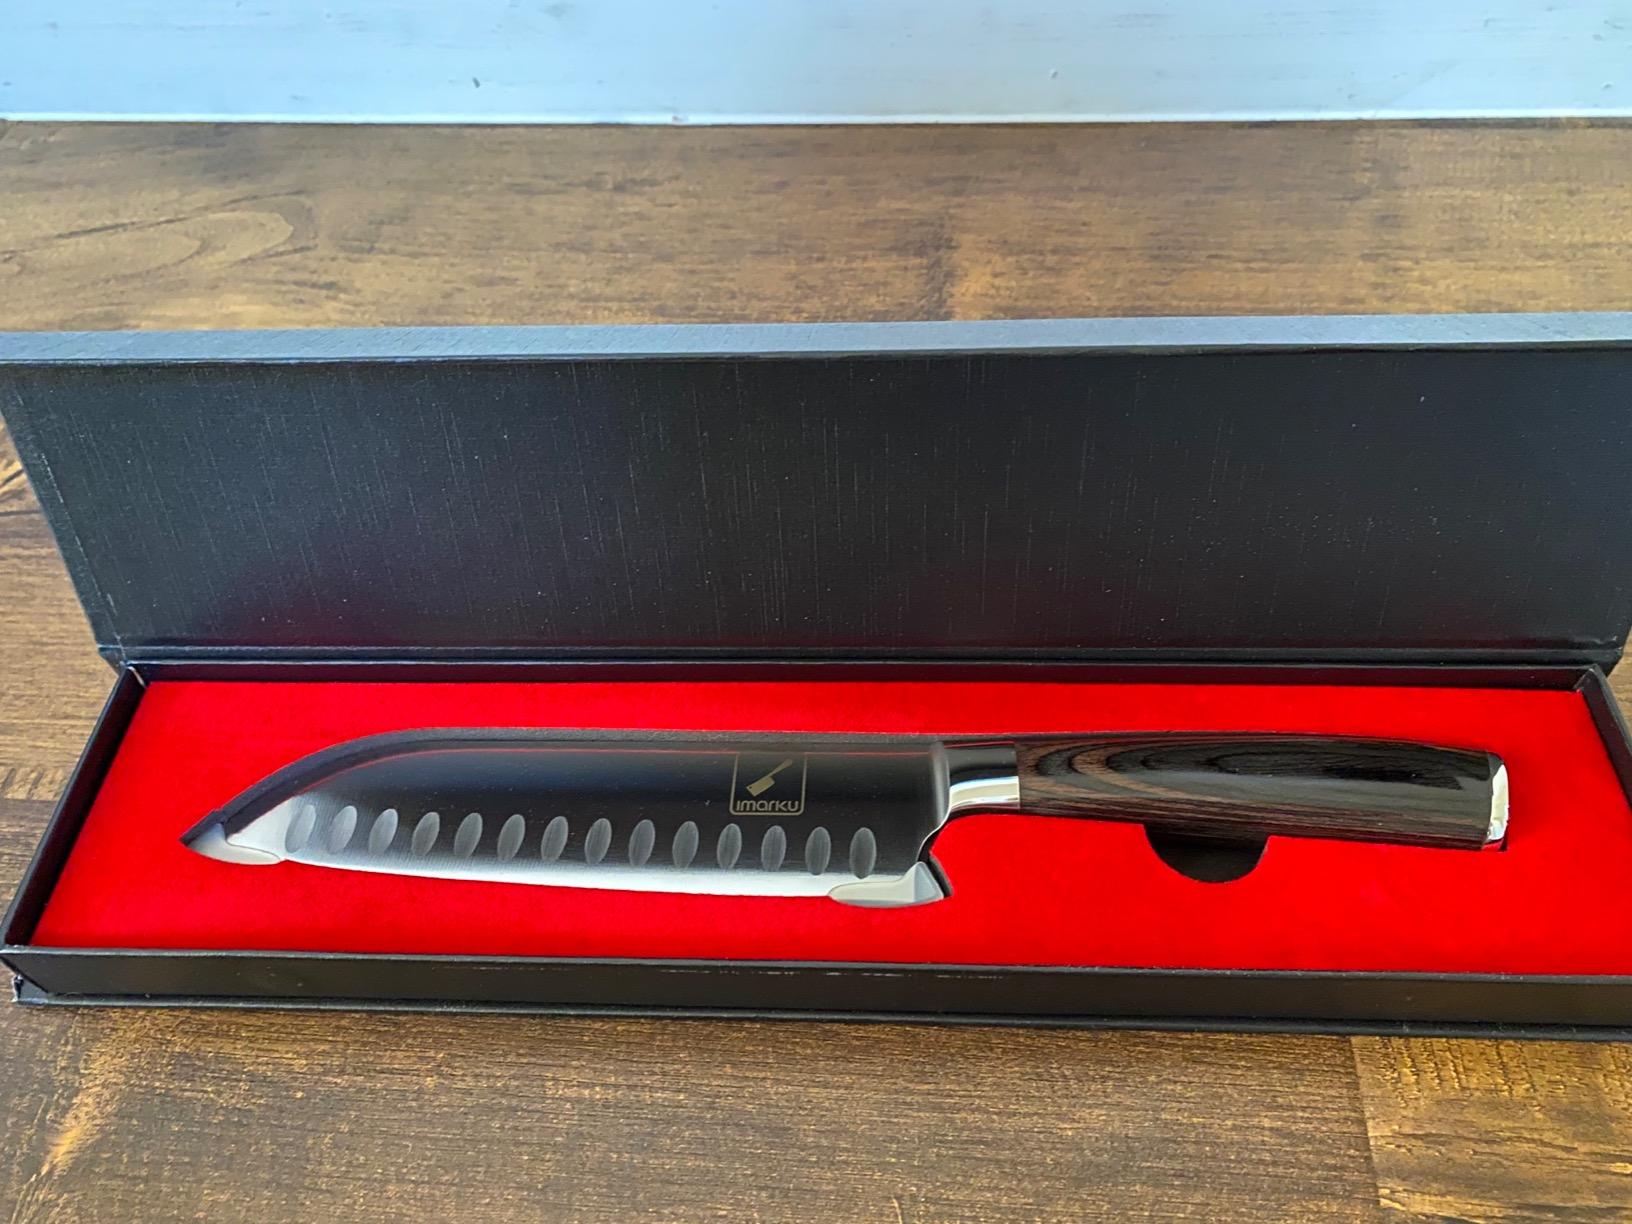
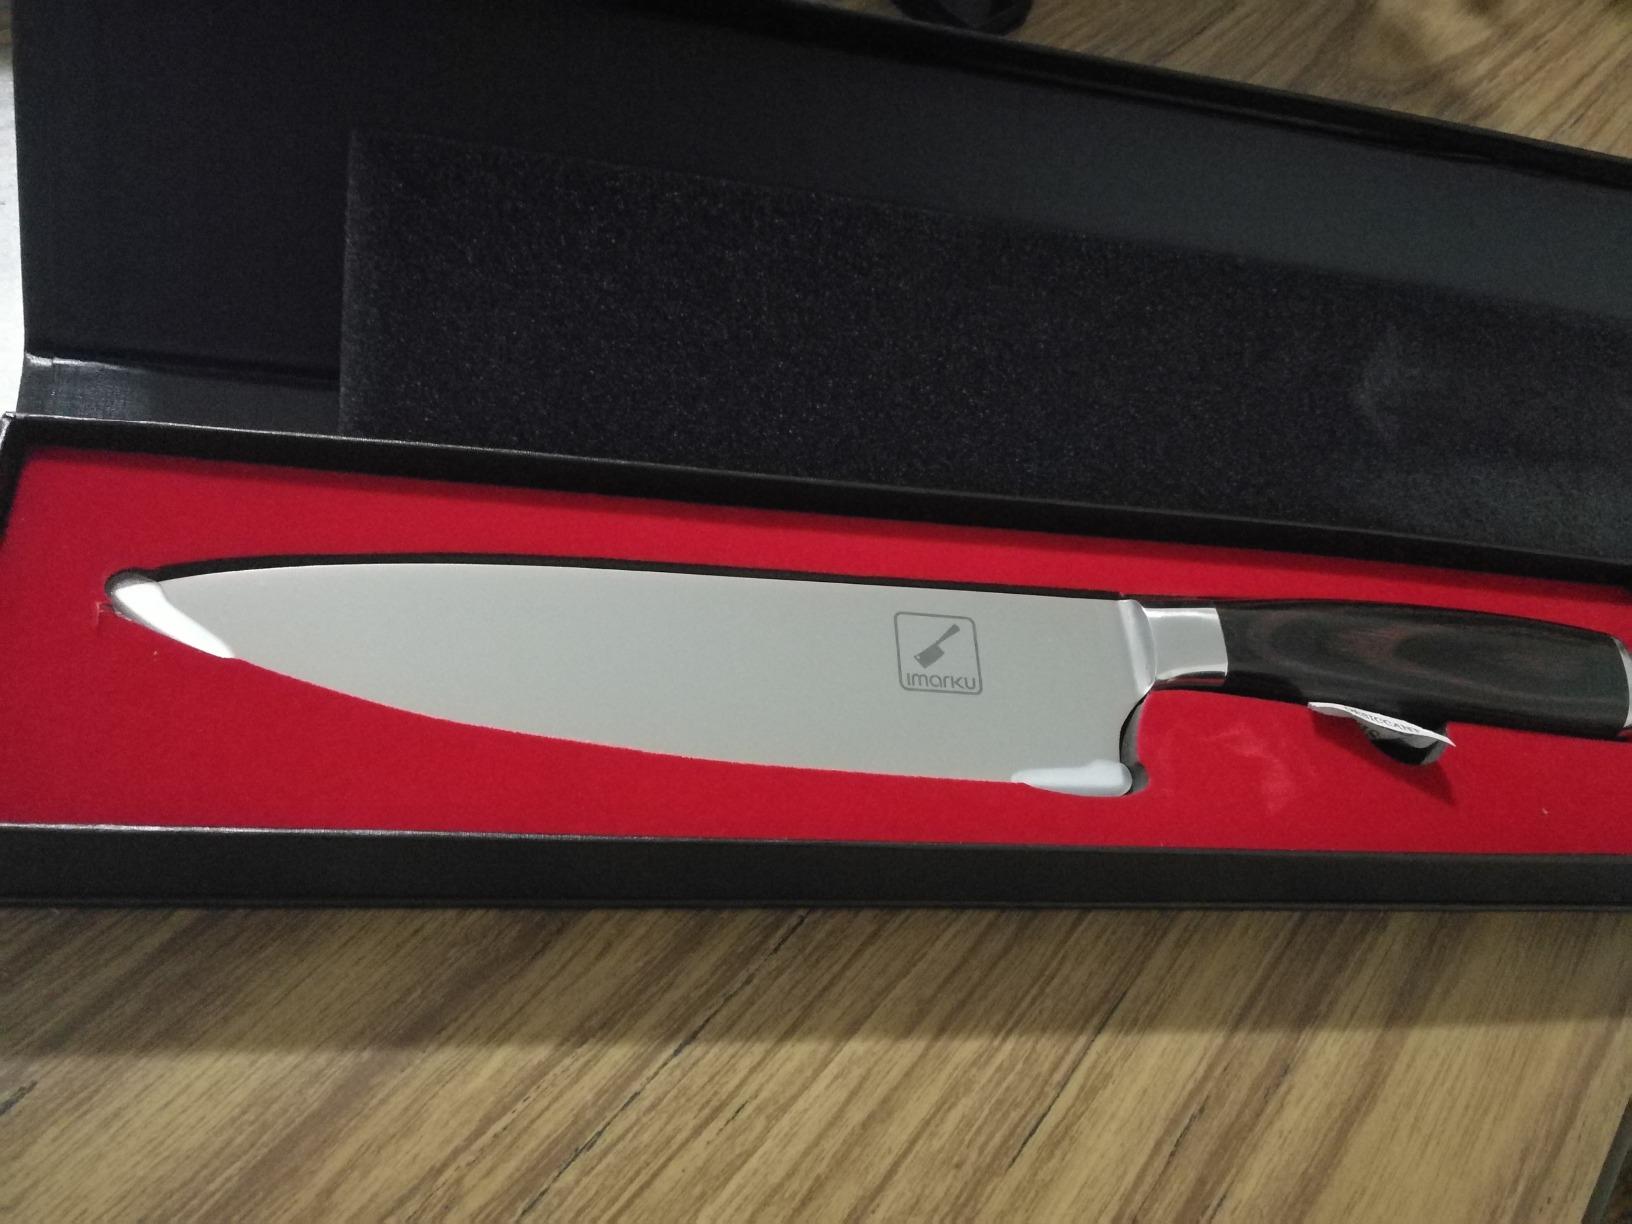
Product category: items_knife
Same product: no